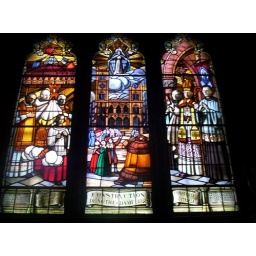
Stained glass window in Notre-Dame Basilica in Montreal